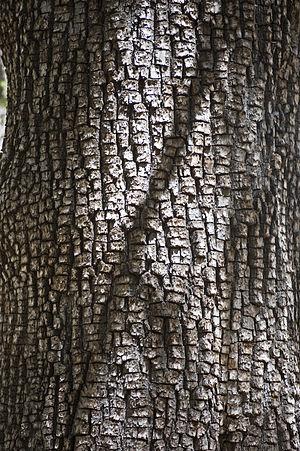
Juniperus deppeana, appelé communément genévrier alligator ou genévrier à écorce d'alligator, est une espèce de plante nord-américaine de la famille des Cupressaceae.